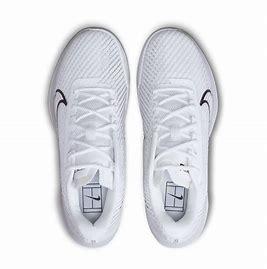
Brand: Nike
Model: Court Air Zoom Vapor 11